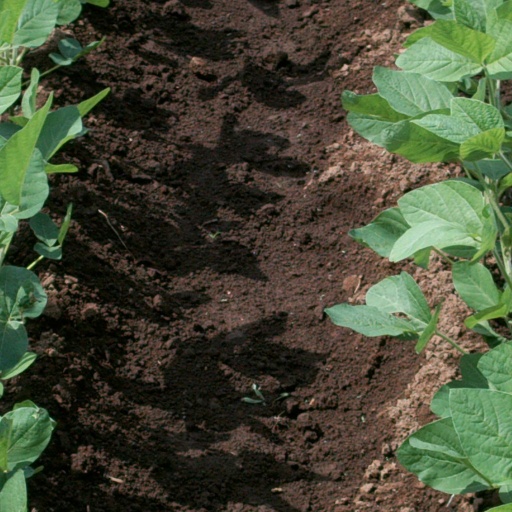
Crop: soybean